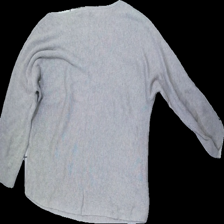
View: back
Type: Sweater
Category: Ladies
Brand: H&M
Colors: Grey
Material: 54% Polyester 46% Cotton
Cut: Regular
Season: All
Price range: <50
Recommended usage: Export
Description: grey knitted sweater